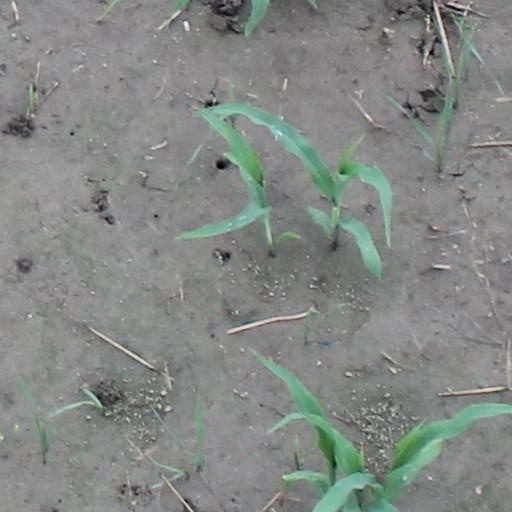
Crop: maize; corn